2002 Masters Tournament

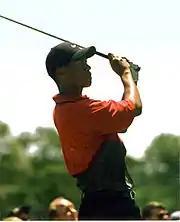
Tiger Woods won his third Masters title

For the first time since Nick Faldo in 1990, a defending Masters champion successfully defended his title. Tiger Woods captured his third green jacket and seventh overall major championship with a one-under 71 to complete his tournament at -12. This was only the third time in Masters history that a player won back-to-back titles (Jack Nicklaus 1965–66, Faldo 1989–90). Woods set yet another Masters record for the best score by a golfer defending his championship.